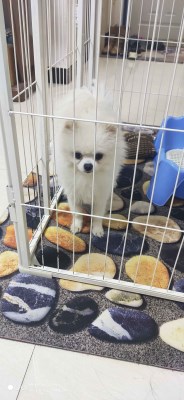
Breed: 1936-n000005-Pomeranian